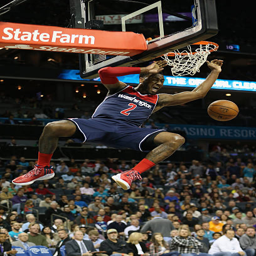
# reacts after dunking the ball during their game against sports team .